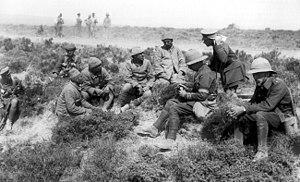
La bataille des Dardanelles, également appelée bataille de Gallipoli, est un affrontement de la Première Guerre mondiale qui opposa l'Empire ottoman aux troupes britanniques et françaises dans la péninsule de Gallipoli dans l'actuelle Turquie du 18 mars 1915 au 9 janvier 1916.